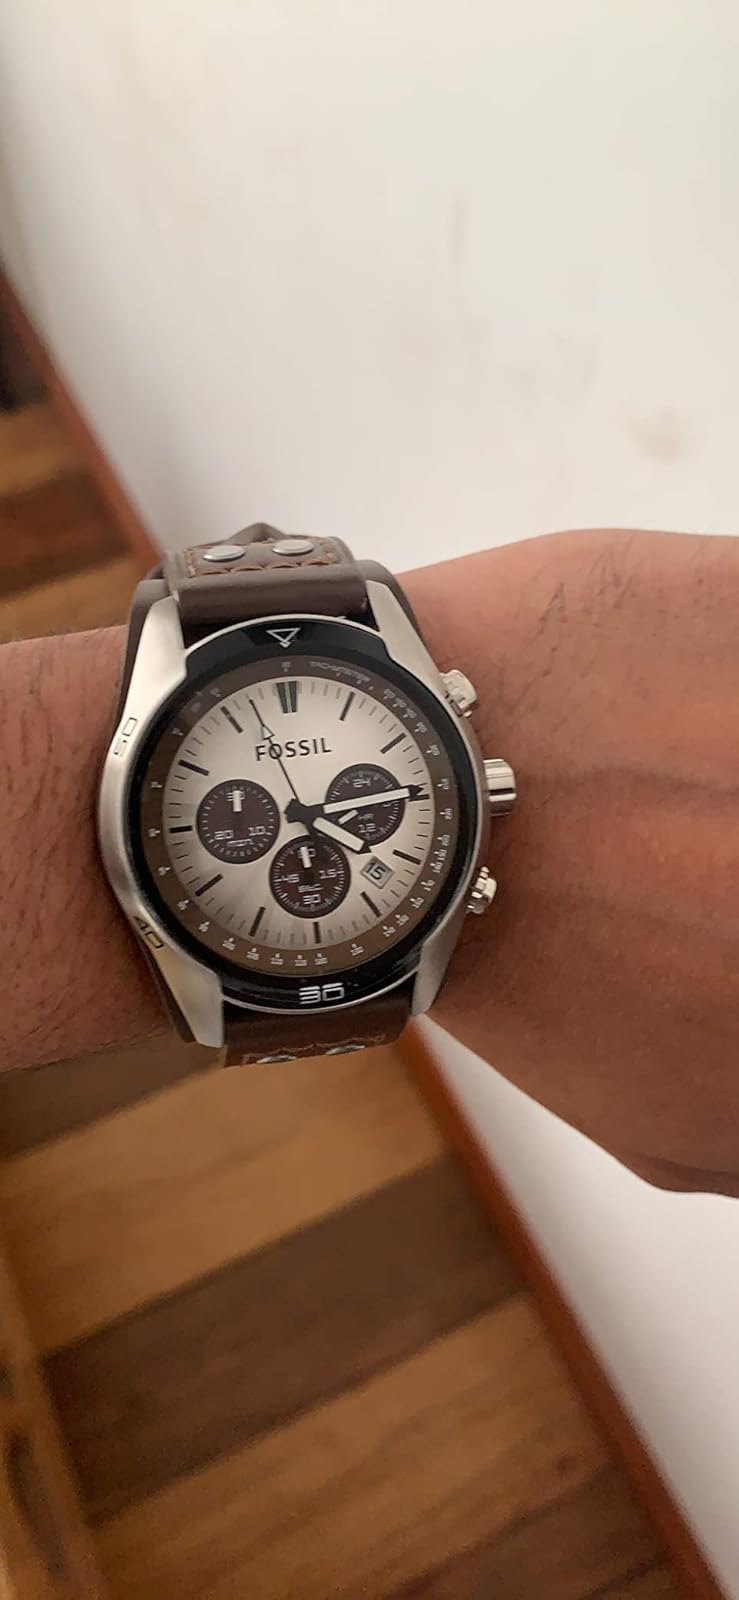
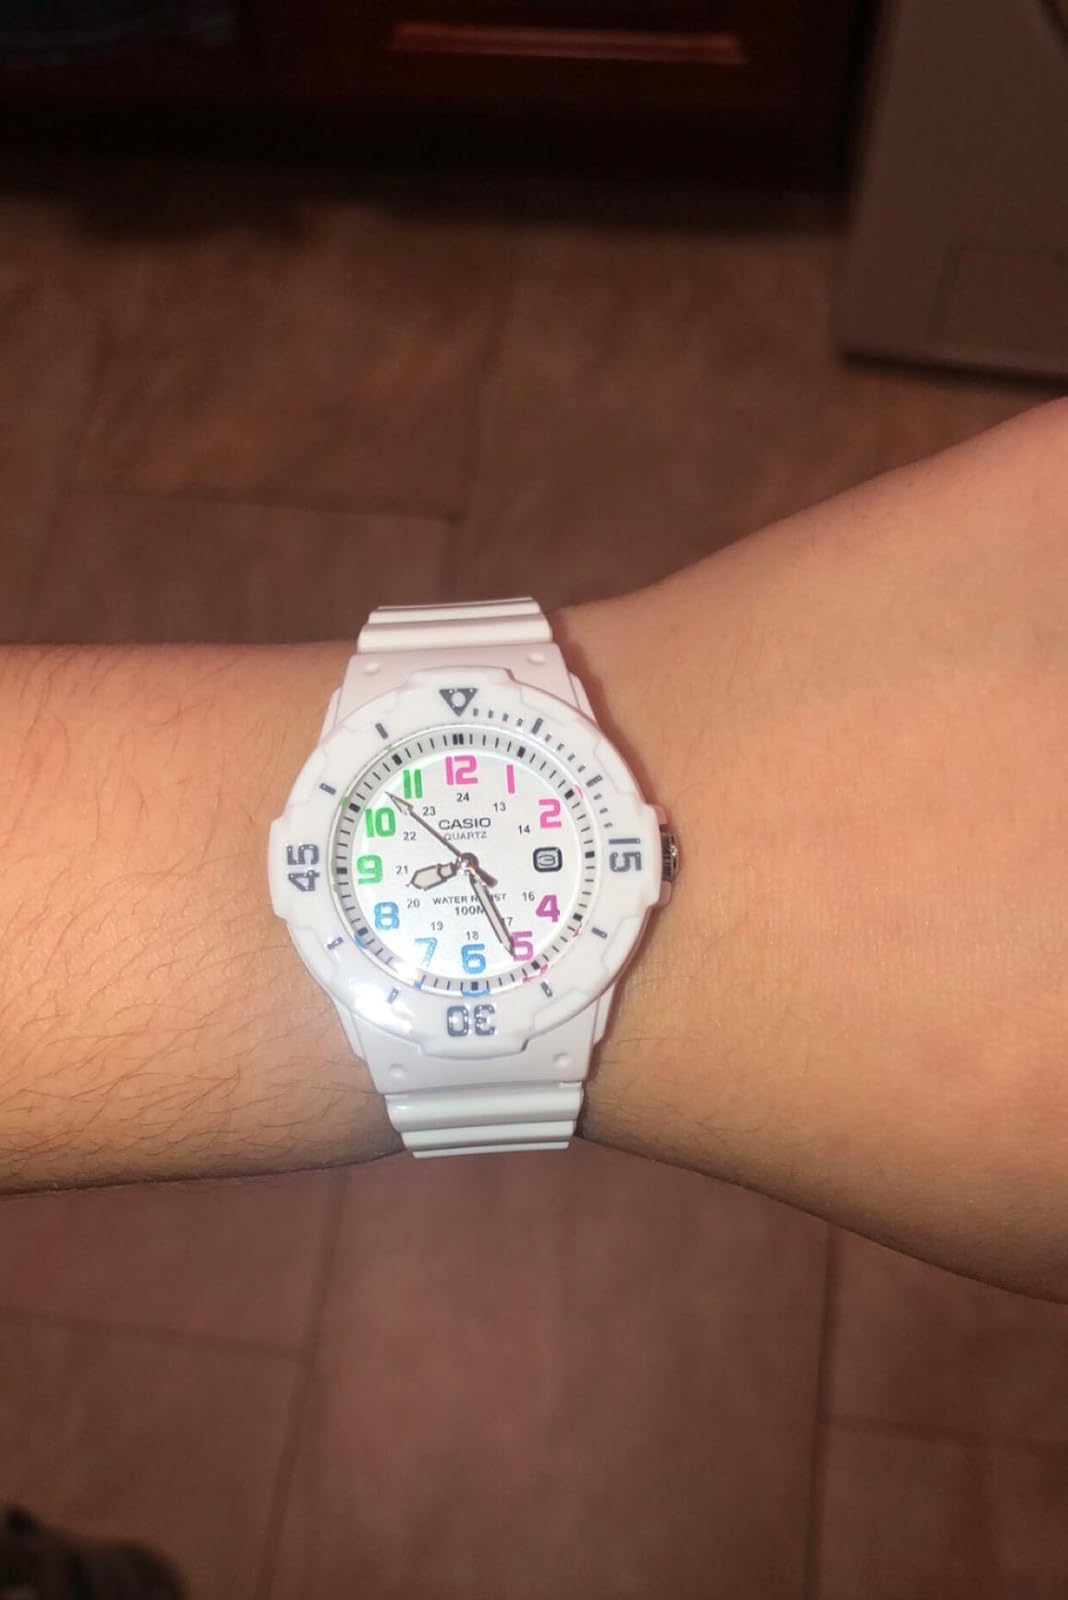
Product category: accessories_watch
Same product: no